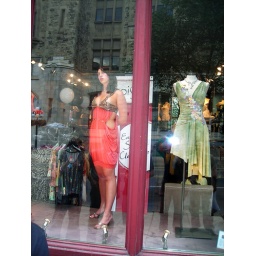
Girl standing as a showpiece in a Shop at street Ottawa near Rideau.